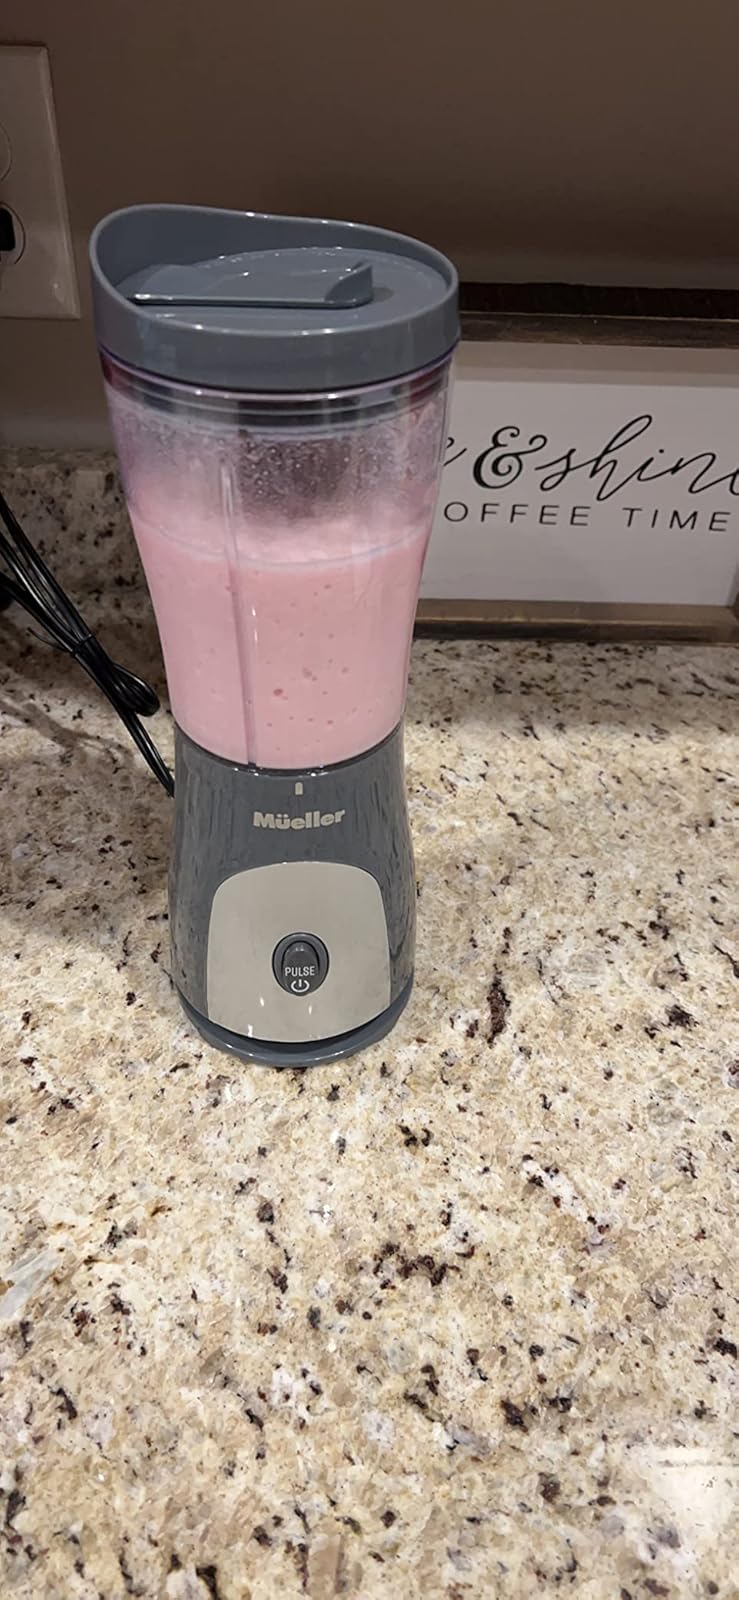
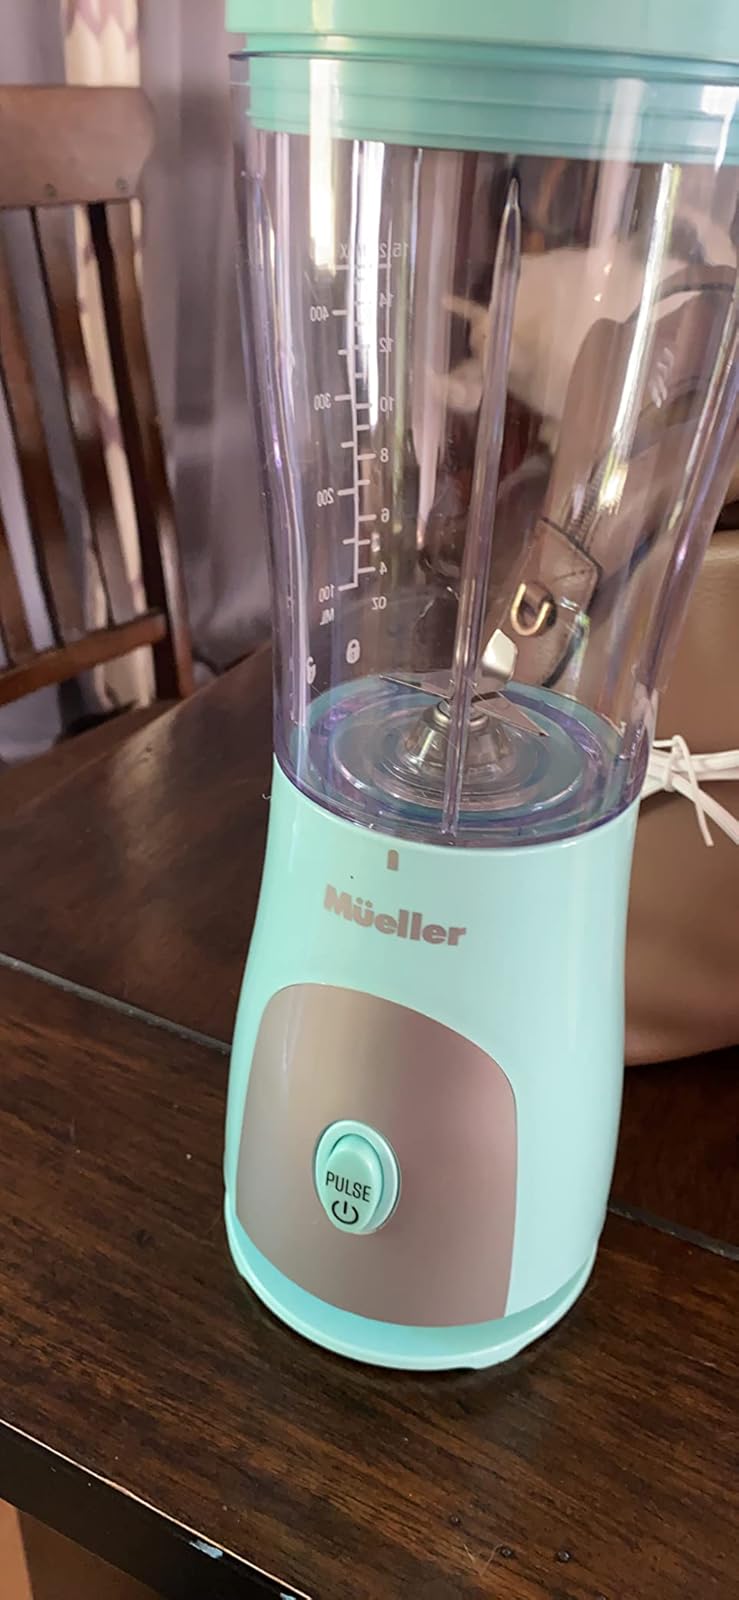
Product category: items_blender
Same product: no